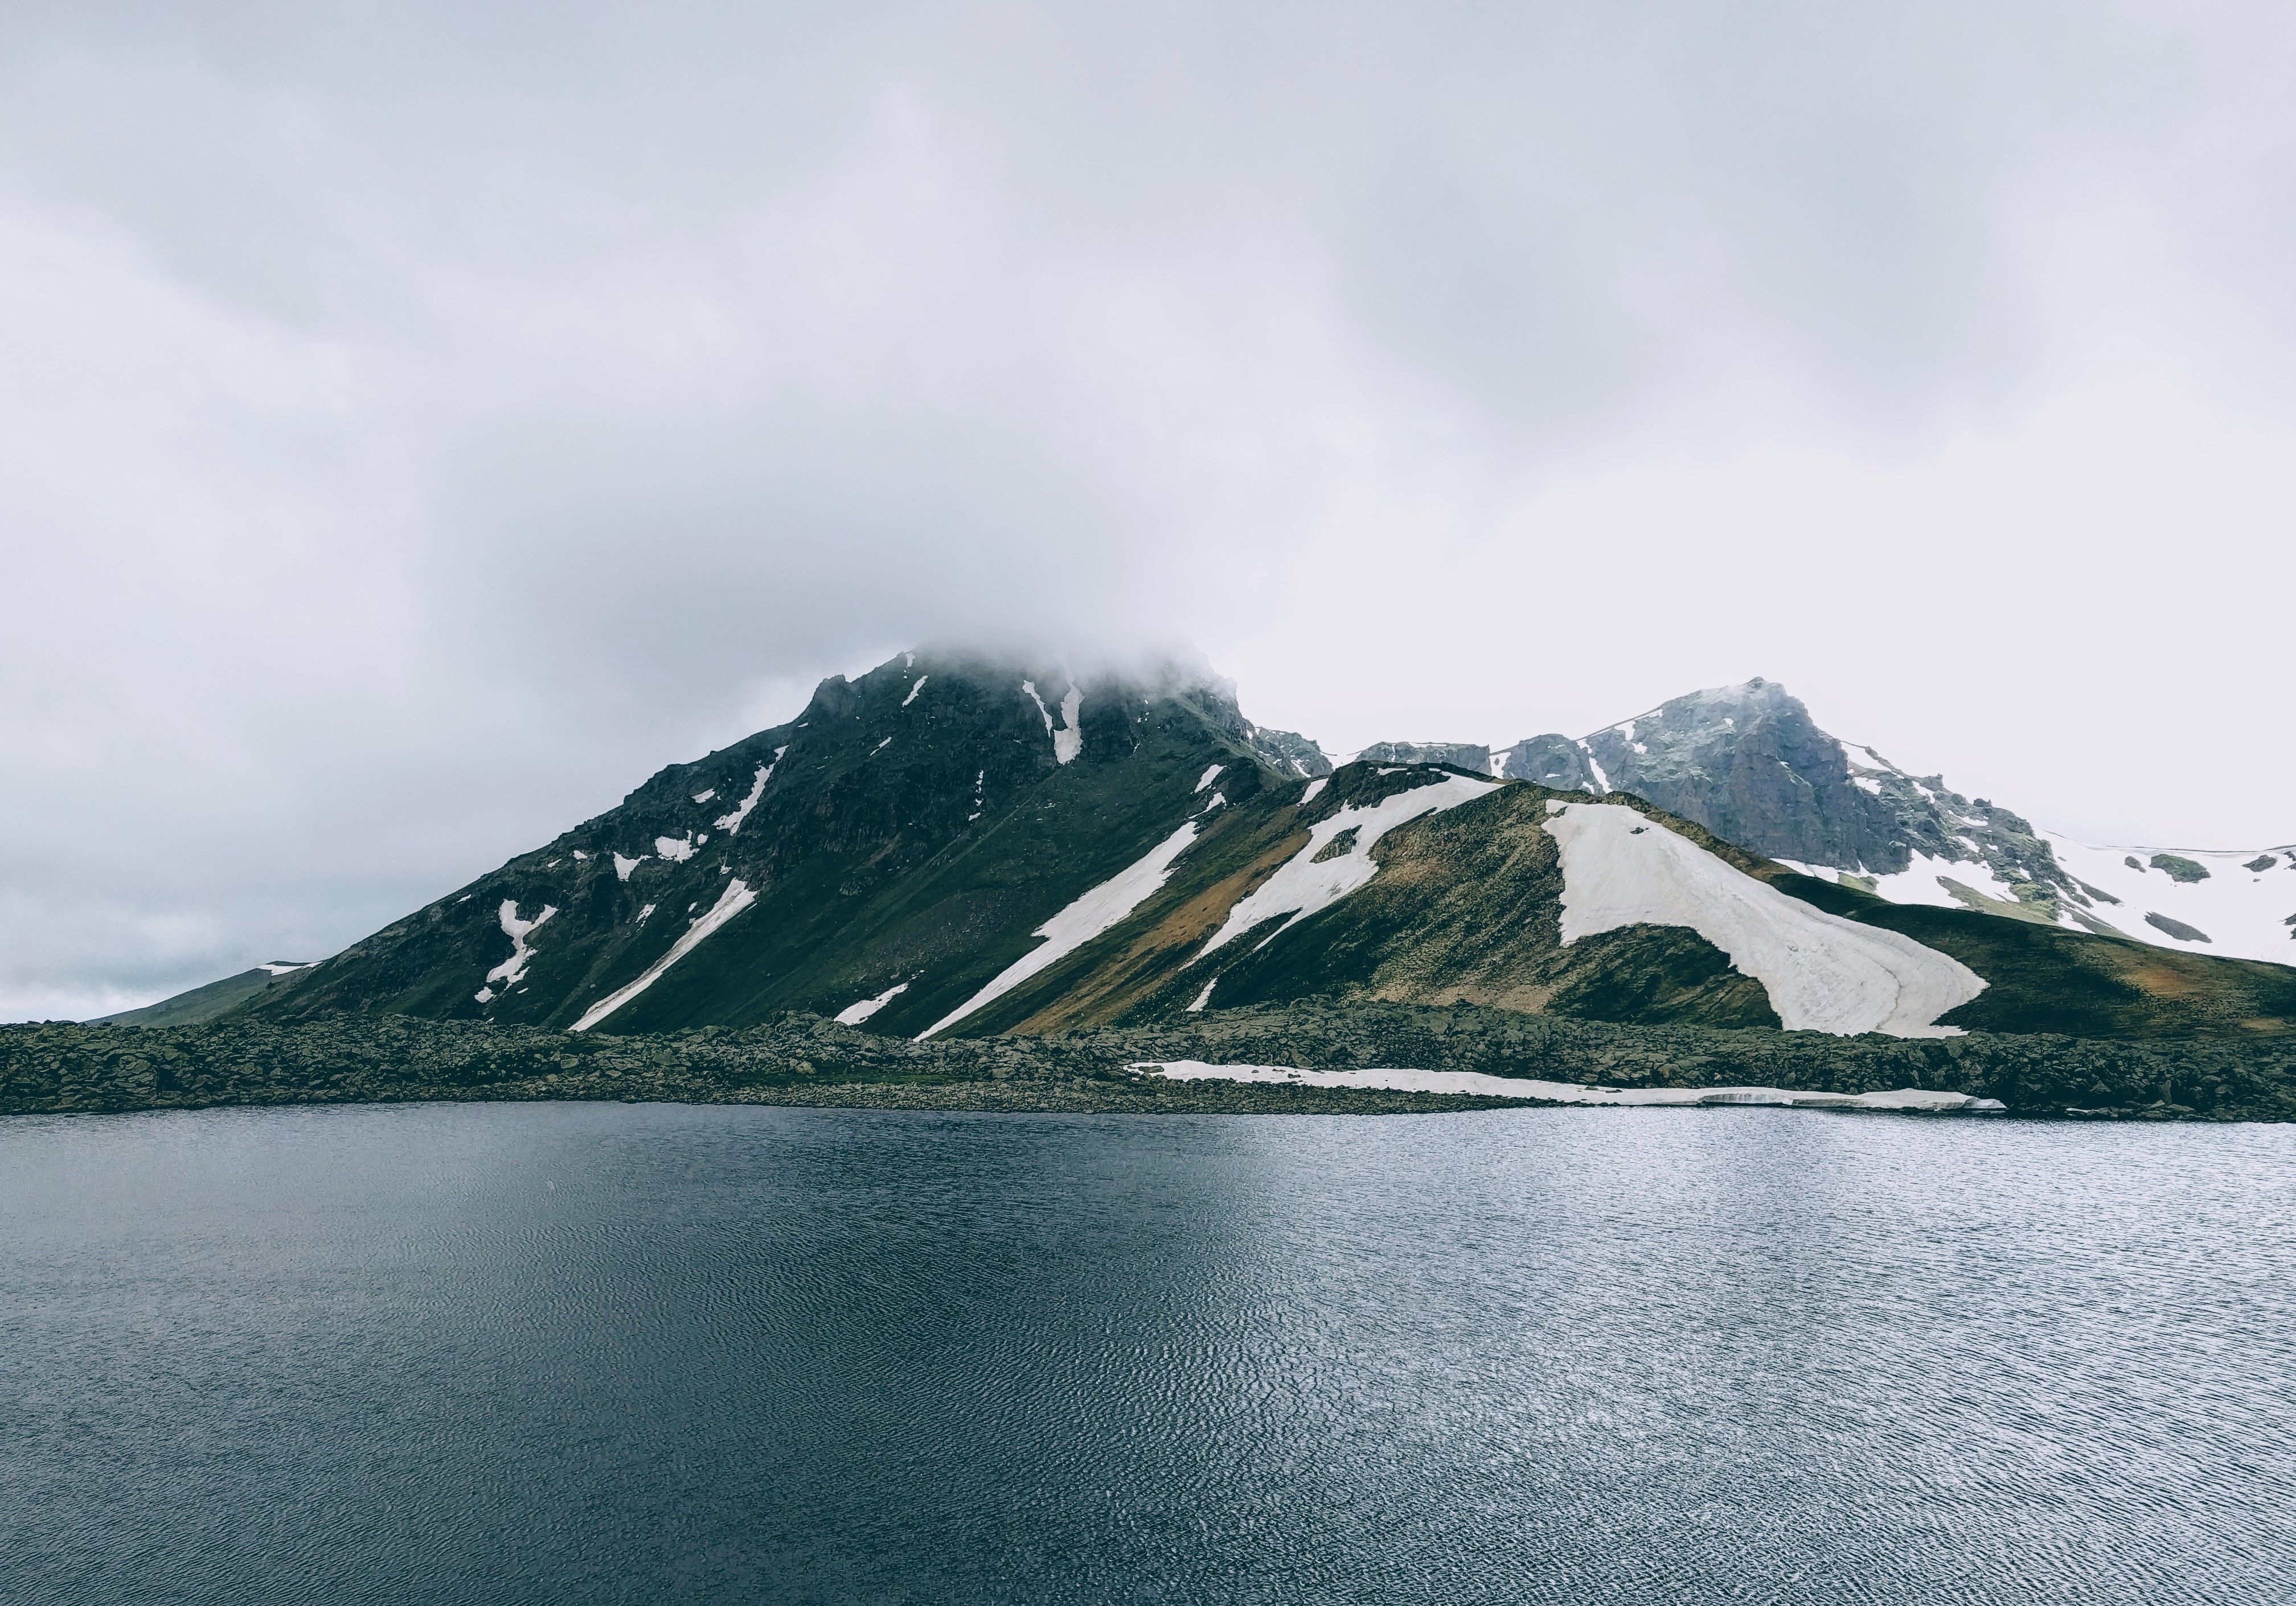
landscape, sea, water, mountain, snow, cloud, sky, hill, lake, mountain range, inlet, bay, fjord, arctic, highland, ridge, sound, fell, loch, crater lake, nunatak, glacial lake, glacial landform, promontory, water resources, coastal and oceanic landforms, mount scenery